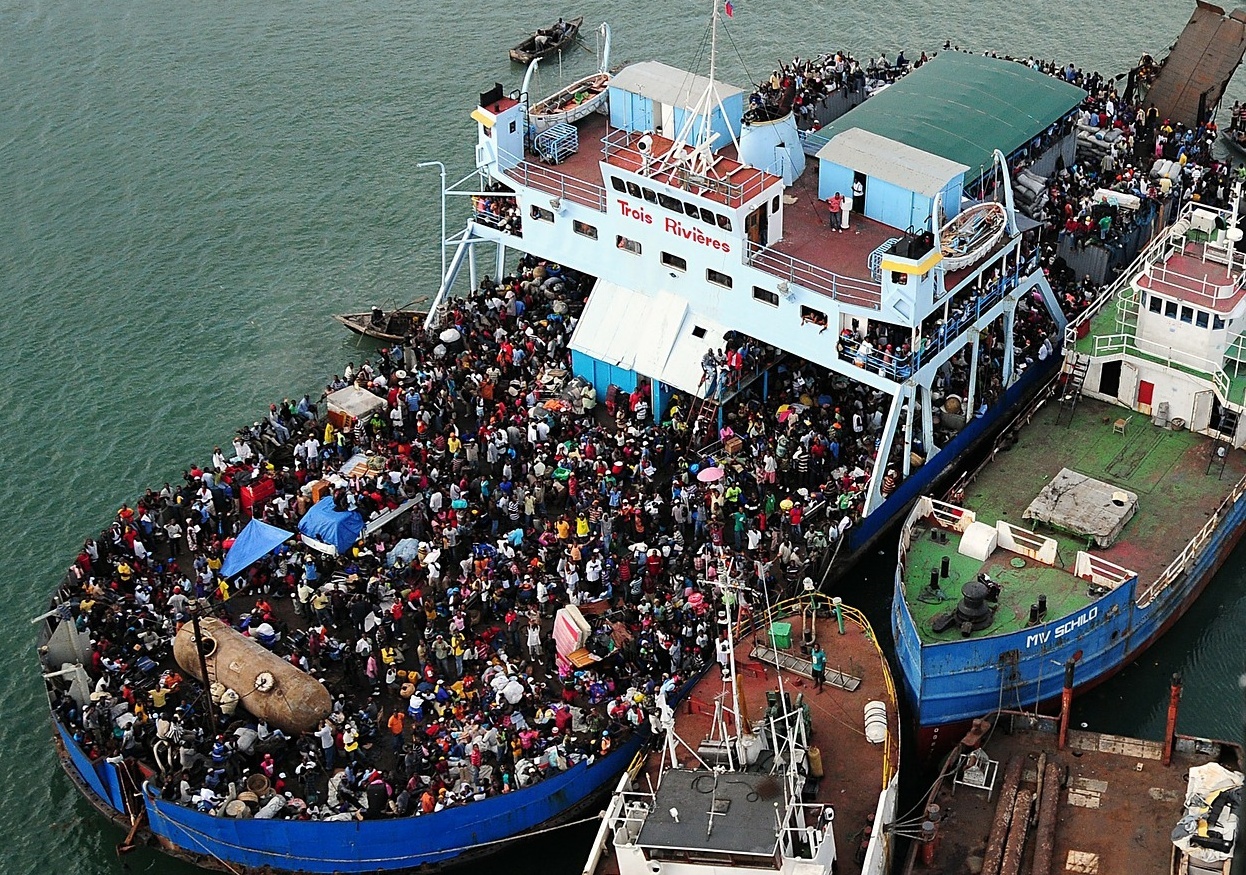
Vehicle type: Ships